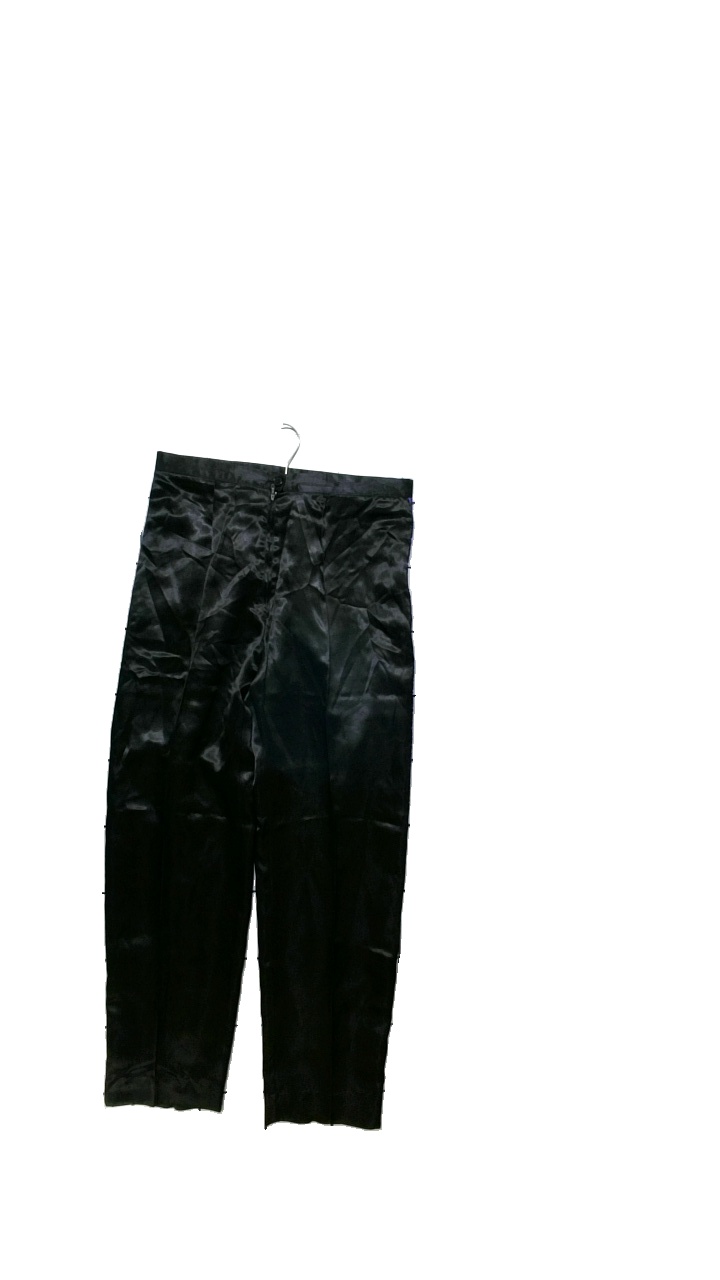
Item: Trousers (Ladies)
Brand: Missing
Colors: Black, Purple
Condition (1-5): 3
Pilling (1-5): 5
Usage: Reuse
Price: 50-100